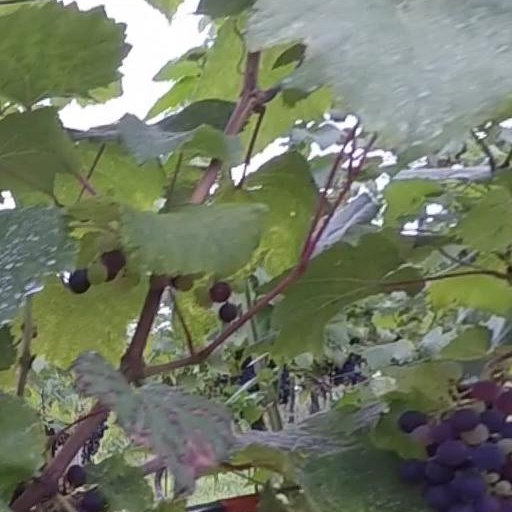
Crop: grape